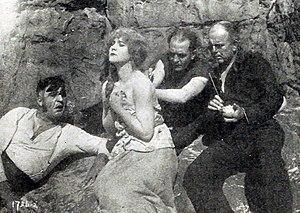
The Grasp of Greed est un film muet américain réalisé par Joseph De Grasse et sorti en 1916.